Battle of Kircheib

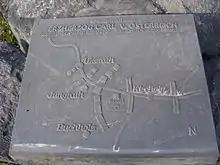
Map of the Battle of Kircheib

On 19 June 1796 at two o'clock in the morning, the Austrians, under Field Marshal Lieutenant Paul Kray, attacked the French camp at Jungeroth (near Buchholz/Uckerath) with cavalry and infantry, but were beaten back and pursued by the French as far as Kircheib. The village was well defended. The French were initially fired upon by artillery and then stormed the village, whereupon they again came under fire from the Austrian artillery which was drawn up on the hills behind the village. After a long infantry battle for these heights, the French were beaten back and retreated. The French lost 1,500 dead and the Austrians 400.